Home of a Rebel Sharpshooter

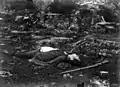
"A Sharpshooters Last Sleep", one of the views of the same corpse in the original location.

Home of a Rebel Sharpshooter is a staged war photograph taken by Timothy O'Sullivan, assistant to Alexander Gardner, after the Battle of Gettysburg in July 1863. Gardner published the photograph in "Gardners Photographic Sketch Book of the Civil War" after the war, claiming that the subject was a Confederate sharpshooter who had been mortally wounded by a shell fragment during the battle. In 1961, it was suggested in a magazine article that the photograph had been staged, with the corpse appearing in other photographs taken by the Gardner team in another location on the battlefield. This was discussed more thoroughly in 1975 by photographic historian William A. Frassanito, who demonstrated that the photograph was one of six taken of the same body, which had originally been located on the south edge of the Devil's Den before being moved next to a stone wall within the Devil's Den area. The rifle is not that of a sharpshooter and was likely a prop, and the corpse was likely not a sharpshooter at all. Attempts have been made to identify the subject of the photograph.